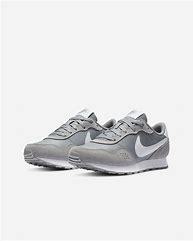
Brand: Nike
Model: MD Valiant